Mary Beckerle

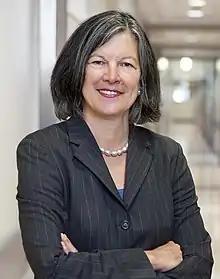
Mary Beckerle in 2012

Mary C. Beckerle is an American cell biologist who studies cancer at the Huntsman Cancer Institute at the University of Utah School of Medicine. At Huntsman Cancer Institute, she is the CEO, and is Associate Vice President for Cancer Affairs at the University of Utah. Beckerle's research helped to define a novel molecular pathway for cell motility, and more recently, she has begun research into Ewing’s sarcoma, a pediatric bone cancer. Beckerle's lab made a ground breaking discovery in regards to Ewing's Sarcoma in relation to the EWS/FLI protein. Her lab discovered EWS/FLI to disrupt the internal cellular skeleton, which decreases the ability of cells to adhere to their proper environment. This can help explain the metastasis of tumors in patients with Ewing's sarcoma.